Medication costs

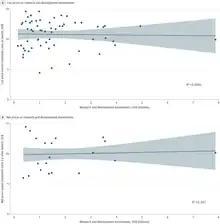
Research and development investments vs log-adjusted treatment costs at launch based on list prices and net prices

Overall, research and development expenses relating to a pharmaceutical drug amount to the billions. For example, it was reported that AstraZeneca spent upwards on average of $11 billion per drug for research and developmental purposes. The average of $11 billion only comprises the "discovery" costs, pre-clinical and clinical trial costs, and other expenses. With the addition of "failed drug" costs, the $11 billion easily amounts to over $20 billion in expenses. Therefore, an appropriate figure like $60 billion would be approximate sales figure that a pharmaceutical company like AstraZeneca would aim to generate to cover these costs and make a profit at the same time.